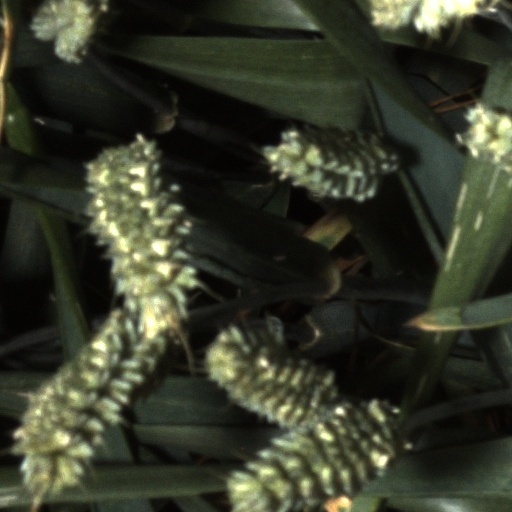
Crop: wheat